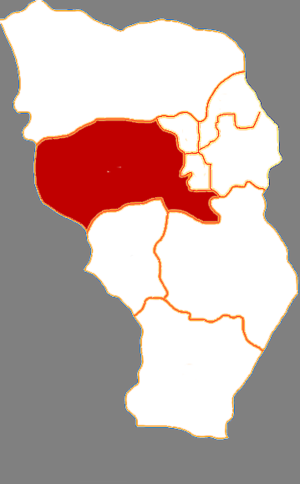
La bannière gauche de Tumd est une subdivision administrative de la région autonome de Mongolie-Intérieure en Chine. Elle est placée sous la juridiction de la ville-préfecture de Hohhot.